New York v. Strauss-Kahn

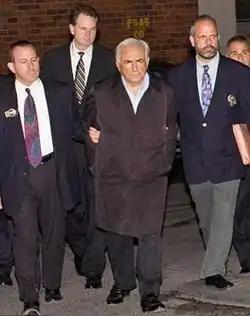
A white-haired man in a black overcoat and dress shirt with his hands behind his back at the center of a small group of men walking toward the camera. The two men on either side are wearing jackets with gold badges clipped to the lapels and ties. They are holding the arms of the man in the center. A fourth man, also in a jacket and tie, is visible in the rear.

CBS News noted that a media circus had begun because the case involved three elements of viewer interest: sex, politics, and money. The media impact of the case after the arrest was measured by the French media analysis firm Kantar Media. They found that during the first ten days of the scandal, 'DSK' appeared on the front page of more than 150,000 newspapers around the world.